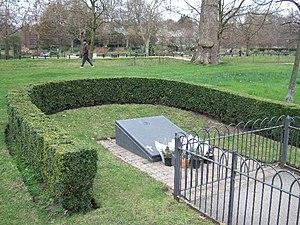
Les attentats de Hyde Park et Regent's Park se sont déroulés le 20 juillet 1982 à Londres. Des cérémonies militaires de l'armée britannique à Hyde Park et Regent's Park sont la cible de deux bombes qui tuent onze personnes et en blessent une cinquantaine. Ils sont revendiqués par l'Armée républicaine irlandaise provisoire.